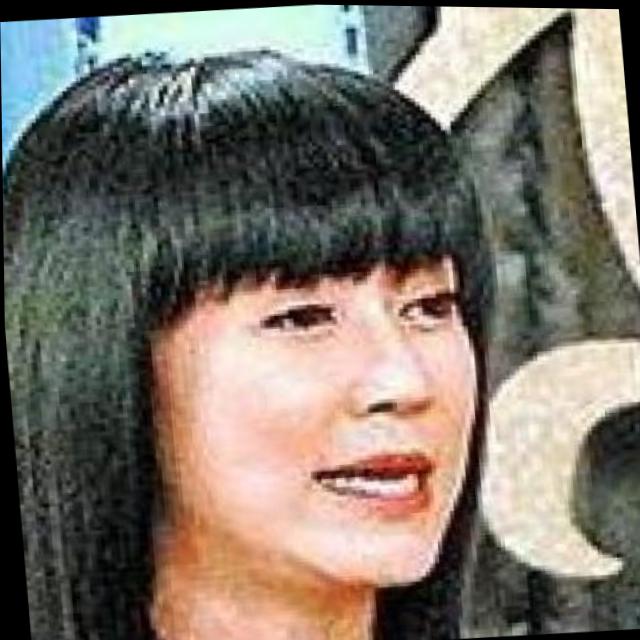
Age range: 45-64